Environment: real
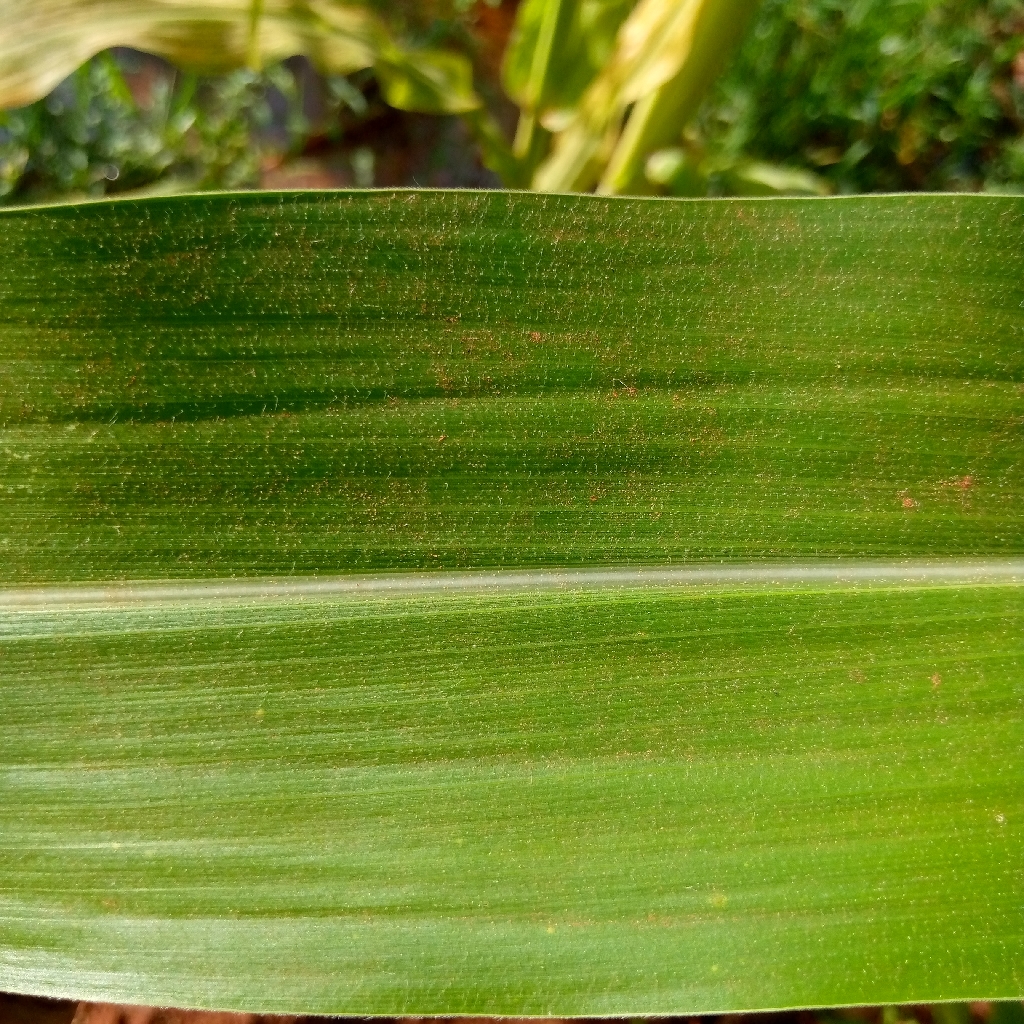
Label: healthy